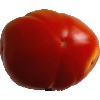
Label: Tomato 1